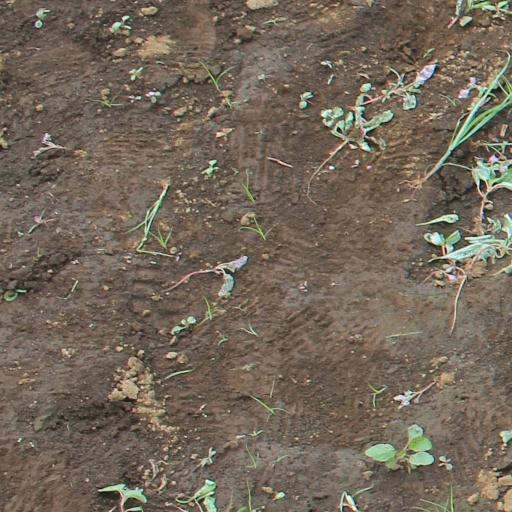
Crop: soybean